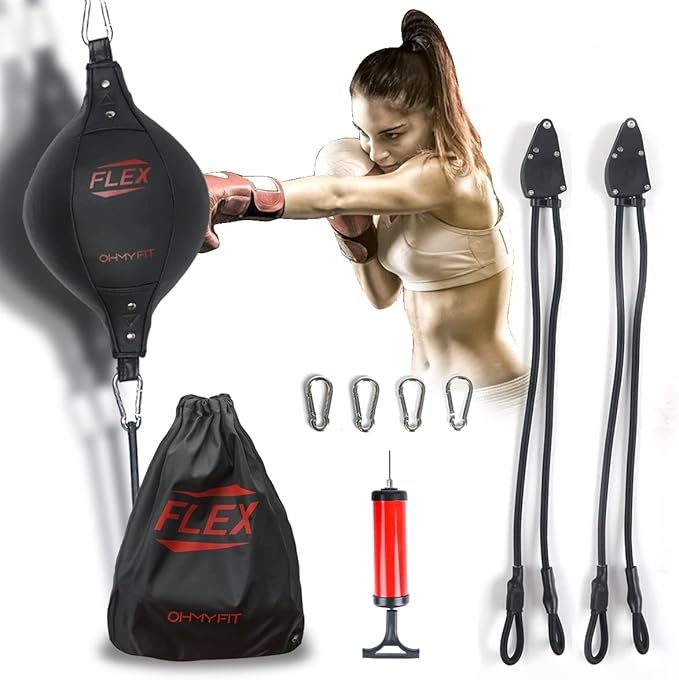
Flex Double End Punching Bag - Bungee Cords w/Special Flex Adjustable System - Durable Bladder Speed Bag - Boxing Training Equipment for Adults - Home Gym Accessories
About This DURABLE MATERIAL: The OHMY FIT Flex Double End Punching Bag is crafted from robust microfiber leather, ensuring longevity and resilience in your boxing training. Ideal for MMA, boxing, and other combat sports, this punching bag is designed for both indoor and outdoor use, fostering reaction, accuracy, agility, and endurance. It's the perfect choice for a rigorous workout with your boxing equipment. ADJUSTABLE & VERSATILE: With its unique adjustable buckle and rope length, this double end bag accommodates various training heights and styles. Whether you're focusing on speed, agility, or power, the OHMY FIT punching bag's adjustable features make it an essential part of any boxing equipment setup. COMPLETE TRAINING KIT: Equipped with all necessary accessories, including adjustable bungee cords, metal hooks, and a pump, the speed bag is a comprehensive solution for your boxing and training needs. This all-in-one boxing bag for adults ensures a seamless and efficient setup. QUICK SETUP: With user-friendly instructions, the OHMY FIT Flex Double End Punching Bag is designed for quick and easy setup, allowing you to get right into your training. Its high-elasticity ensures consistent rebound and durability, offering professional-level reflex training. ENHANCED TRAINING EXPERIENCE: Tailored for a variety of exercises, this punching bag for adults is a versatile tool for improving reaction, accuracy, and endurance. Whether you're a beginner or a seasoned boxer, the double end punching bag offers endless possibilities to enhance your boxing and overall training regimen. Overview Sport : Boxing Brand : OHMY FIT Color : Black Outer Material : Polyurethane (PU) League : MMA Age Range (Description) : Adult Product Dimensions : 13"W x 16"H
Brand: OHMYFIT
Category: Sporting Goods > Athletics > Boxing & Martial Arts > Boxing & Martial Arts Training Equipment > Punching & Training Bags > Punching & Training Double-End Bags